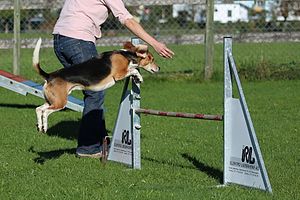
Beagle
Beagle
En beagle støverhunderace – en drivende jagthund. Beaglen er avlet med henblik på harejagt, og der har derfor et kæmpe jagtinstinkt, man absolut ikke må se bort fra hvis man overvejer at anskaffe sig sådan en.